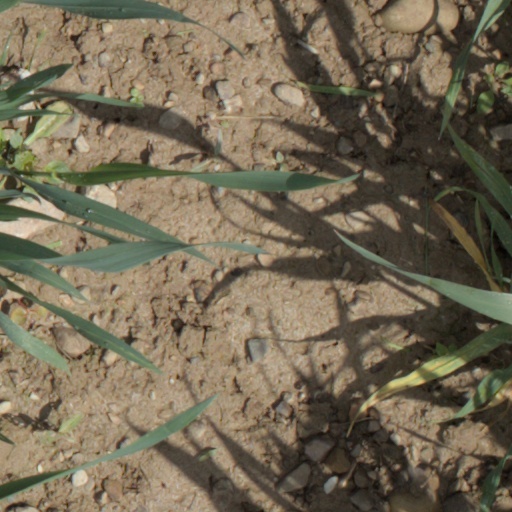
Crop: wheat